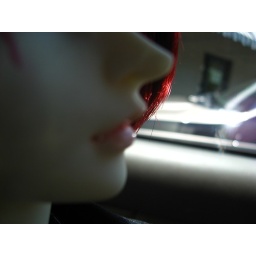
i like how it focused on his hair in between the car window and his face. xD; silly camera.